Ekhirit-Bulagatsky District

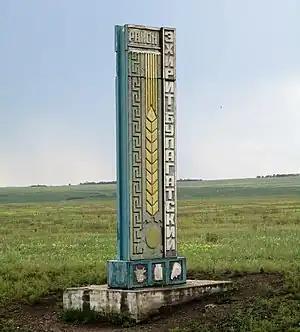
Entrance sign

Ekhirit-Bulagatsky District ("Ekhired Bulagadai aimag") is an administrative district of Ust-Orda Buryat Okrug of Irkutsk Oblast, Russia, one of the thirty-three in the oblast. Municipally, it is incorporated as Ekhirit-Bulagatsky Municipal District. It is located in the south of the oblast. The area of the district is . Its administrative center is the rural locality (a settlement) of Ust-Ordynsky. As of the 2010 Census, the total population of the district was 30,597, with the population of Ust-Ordynsky accounting for 48.7% of that number.